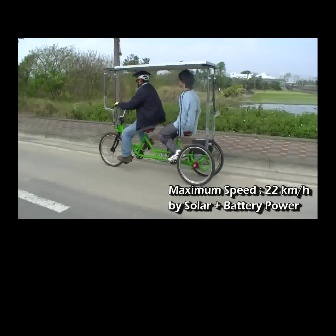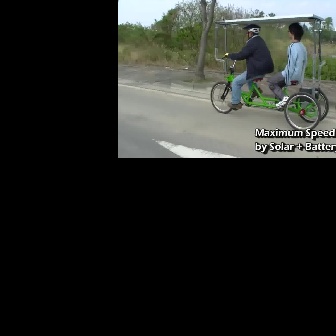
  Please identify the target specified by the bounding box [98,60,223,186] in the first image and locate it in the second image. Return the coordinates in [x_min,y_min,x_max,y_max] format.
Answer: [210,13,329,132]